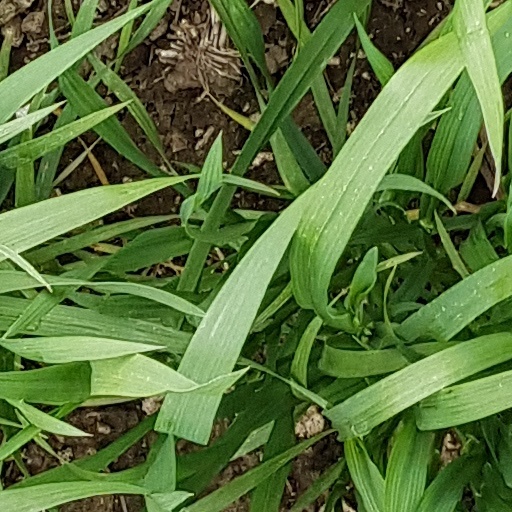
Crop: wheat